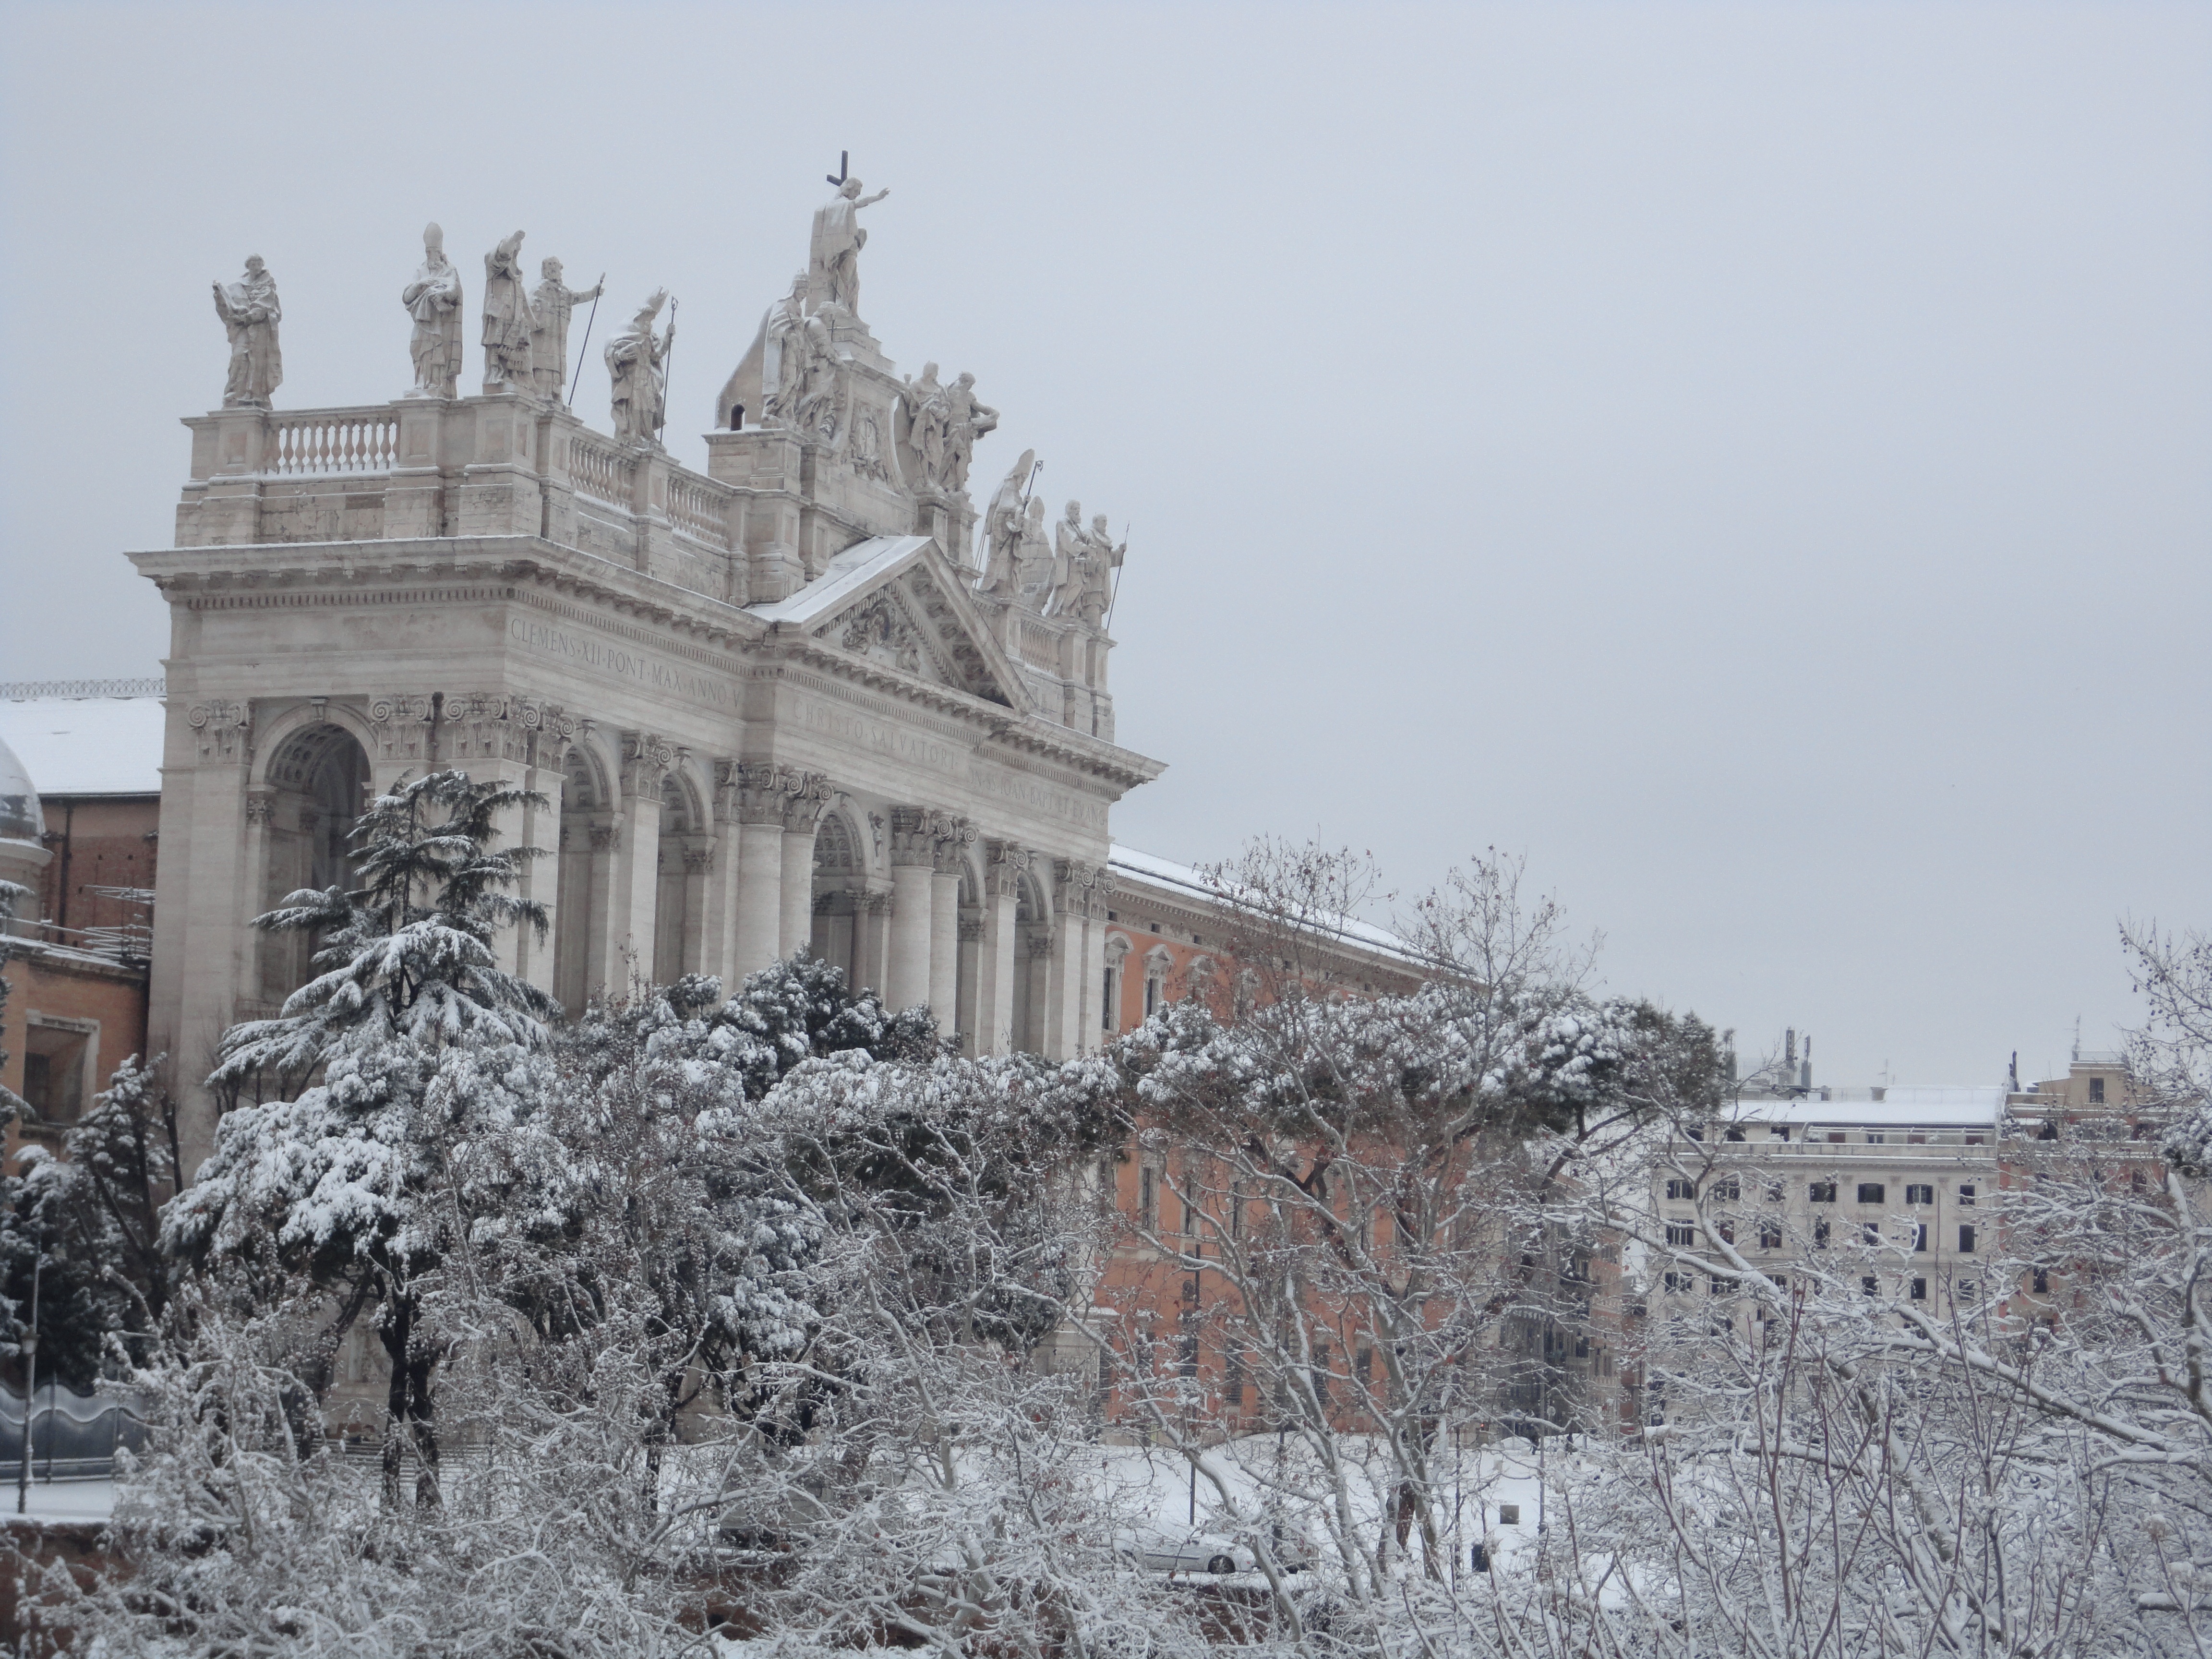
snow, winter, building, ice, weather, landmark, season, rome, ancient history, san giovanni